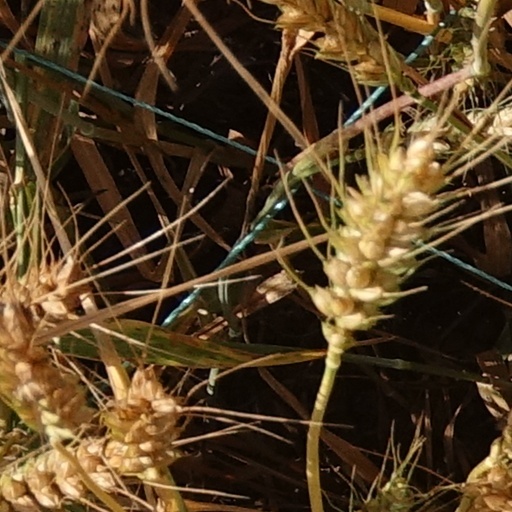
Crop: wheat